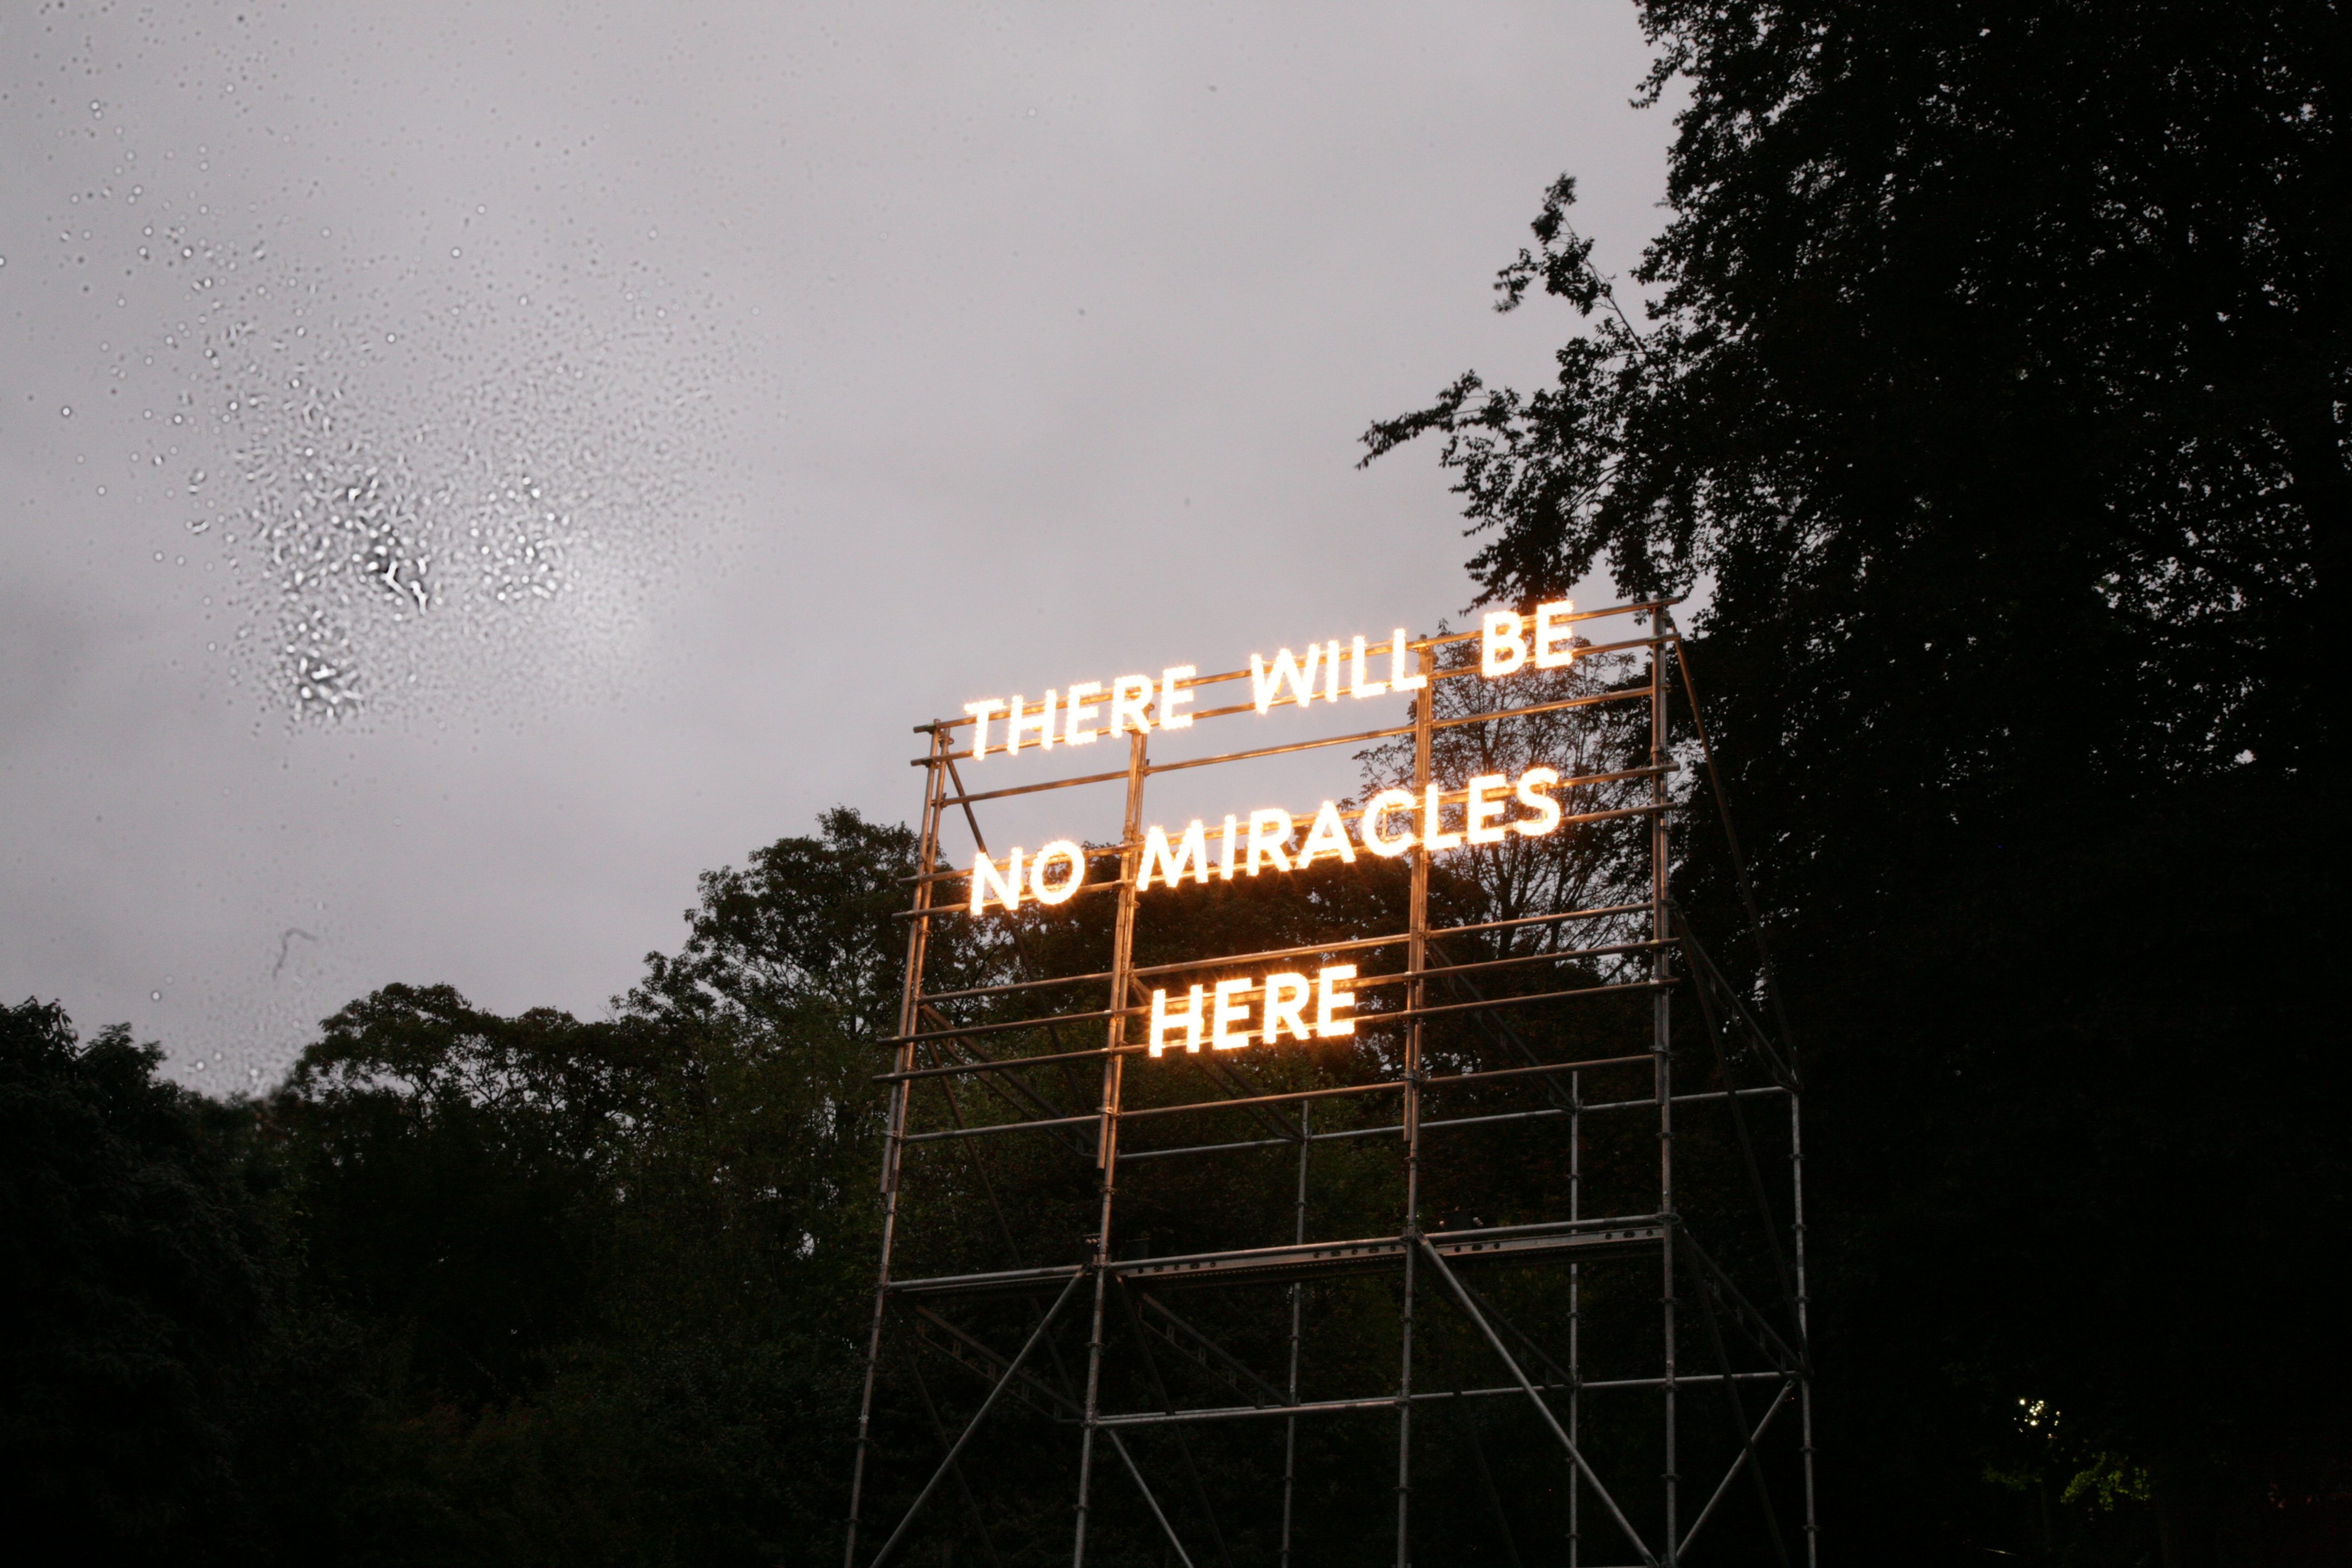
light, sky, night, house, paris, france, tower, darkness, stadium, art, installation, parigi, nuitblanche, parijs, pary, urban area, atmosphere of earth